49er Faithful

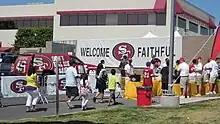
49ers fans attend training camp in Santa Clara on August 9, 2010.

The 49er Faithful often refers to fans of the San Francisco 49ers. There are numerous names in conjunction with the 49ers fanbase such as The Niner Gang or the Niner Empire in regards to their success during the 1980s and early 1990s. Due to the large success experienced by the team in winning five Super Bowl titles in the 1980s and 1990s, the 49ers fanbase extends across the state of California, even into parts of southern Oregon and Northwestern Nevada.